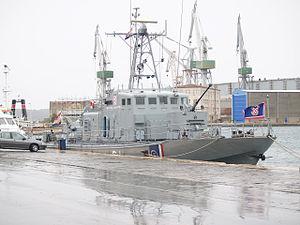
La classe Mirna est une classe de 11 patrouilleurs côtiers